SimCity (2013 video game)

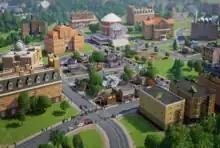

Roads in "SimCity" are one of the most fundamental elements of the mechanics. Unlike previous "SimCity" games, roads carry water, power, and sewage. There are also many new tools for drawing roads. They include a straight line tool, one for making rectangular road squares, one for making sweeping arcs, one for making circles, and one for making free-form roads. There is also a more diverse range of roads to choose from. Starting at dirt roads and going up to six-lane avenues with streetcar tracks, the density of the roads determines the density of the buildings next to them, so dirt roads will only develop low-density buildings. There are two different categories of roads, streets and avenues. Streets are 24 meters wide and avenues are 48 meters wide. Since all streets are the same width, a dirt road can be upgraded to a high-density street. In order to upgrade a street to an avenue, one would need to fully demolish the old street and replace it with a larger avenue. When high and low-capacity roads intersect, the higher density roads have the right-of-way, thus stop lights and stop signs will be automatically placed. In order to space the roads so there will be enough room for buildings to develop, road guides are shown when hovering over an existing road.